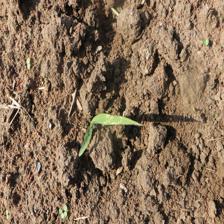
Label: Sorghum